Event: Nepal Earthquake
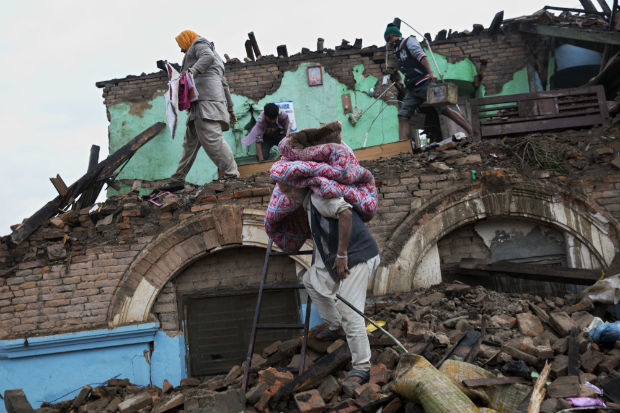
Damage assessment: damage